Derby, Western Australia

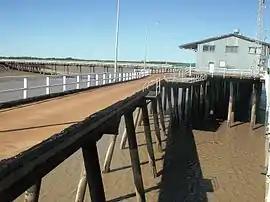
Low tide at the Derby wharf on King Sound

Derby is a town in the Kimberley region of Western Australia. At the 2016 census, Derby had a population of 3,325 with 47.2% of Aboriginal and Torres Strait Islander descent. Along with Broome and Kununurra, it is one of only three towns in the Kimberley to have a population over 2,000. Located on King Sound, Derby has the highest tides in Australia, with the differential between low and high tide reaching .